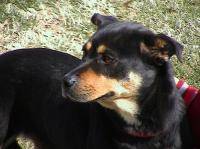
Label: dog